Battle of the Square

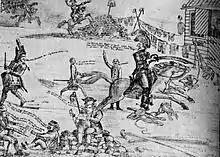
Drawing of the 'battle' by Henrik Wergeland for his farcical play "Phantasmer", published in August 1829.

The Christiania police force consisted of the "politimester" (chief of police) Ole Gjerdrum, two deputies and nine regular policemen, with twenty volunteer auxiliaries also available. This small complement was normally sufficient for a town of Christiania's size, but was inadequate for the developing situation. Faced with the gathering in Stortorvet, the police summoned the auxiliaries and requested the crowd to disperse, but people were curious and refused to leave. A drunken man, wearing a hat with the inscription "Long live 17 May" was brought in for questioning, but was eventually released because he was unable to explain himself.